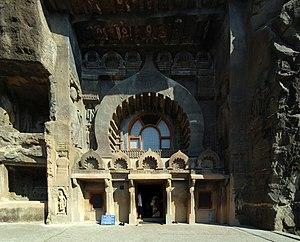
Entrée de chaitya, caverne 9. Une des plus anciennes, datée du IIe siècle. Ajantâ. Façade à décor de kudu avec balcon. Avec une sculpture de Bouddha, plus tardive, dans la pose de l' abhaya mudra, conférant l'absence de la peur à ceux qui le suivraient.
Chaitya est un terme polysémique du bouddhisme qui se réfère généralement à un stūpa et à son sanctuaire.
Ajantâ est un village de l'État indien de Maharashtra, près d'Aurangabad, célèbre pour son groupe de 29 grottes artificielles bouddhistes, creusées dans du basalte dur, dont trois inachevées ; des peintures et des sculptures remarquables les décorent. En 1983, le site d'Ajantâ a été classé au patrimoine mondial de l'humanité de l'UNESCO.
Une définition de l'histoire de la construction, qui la distingue de l'histoire de l'architecture, pourrait nous être donnée par Vitruve : elle s'attache à décrire les matériaux que fournit la nature et l'usage qu'on en fait. Il n'y est pas question de l'origine de l'architecture, mais bien de celle des bâtiments, ainsi que de la manière dont on est parvenu à donner à l'art de bâtir les développements et le degré de perfection où nous le voyons aujourd'hui. Le champ de l'histoire de la construction s'est constitué dans certains pays comme un domaine d'étude universitaire à part entière.